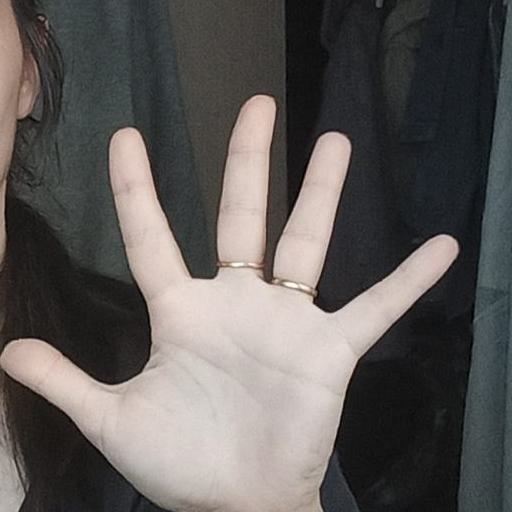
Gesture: palm